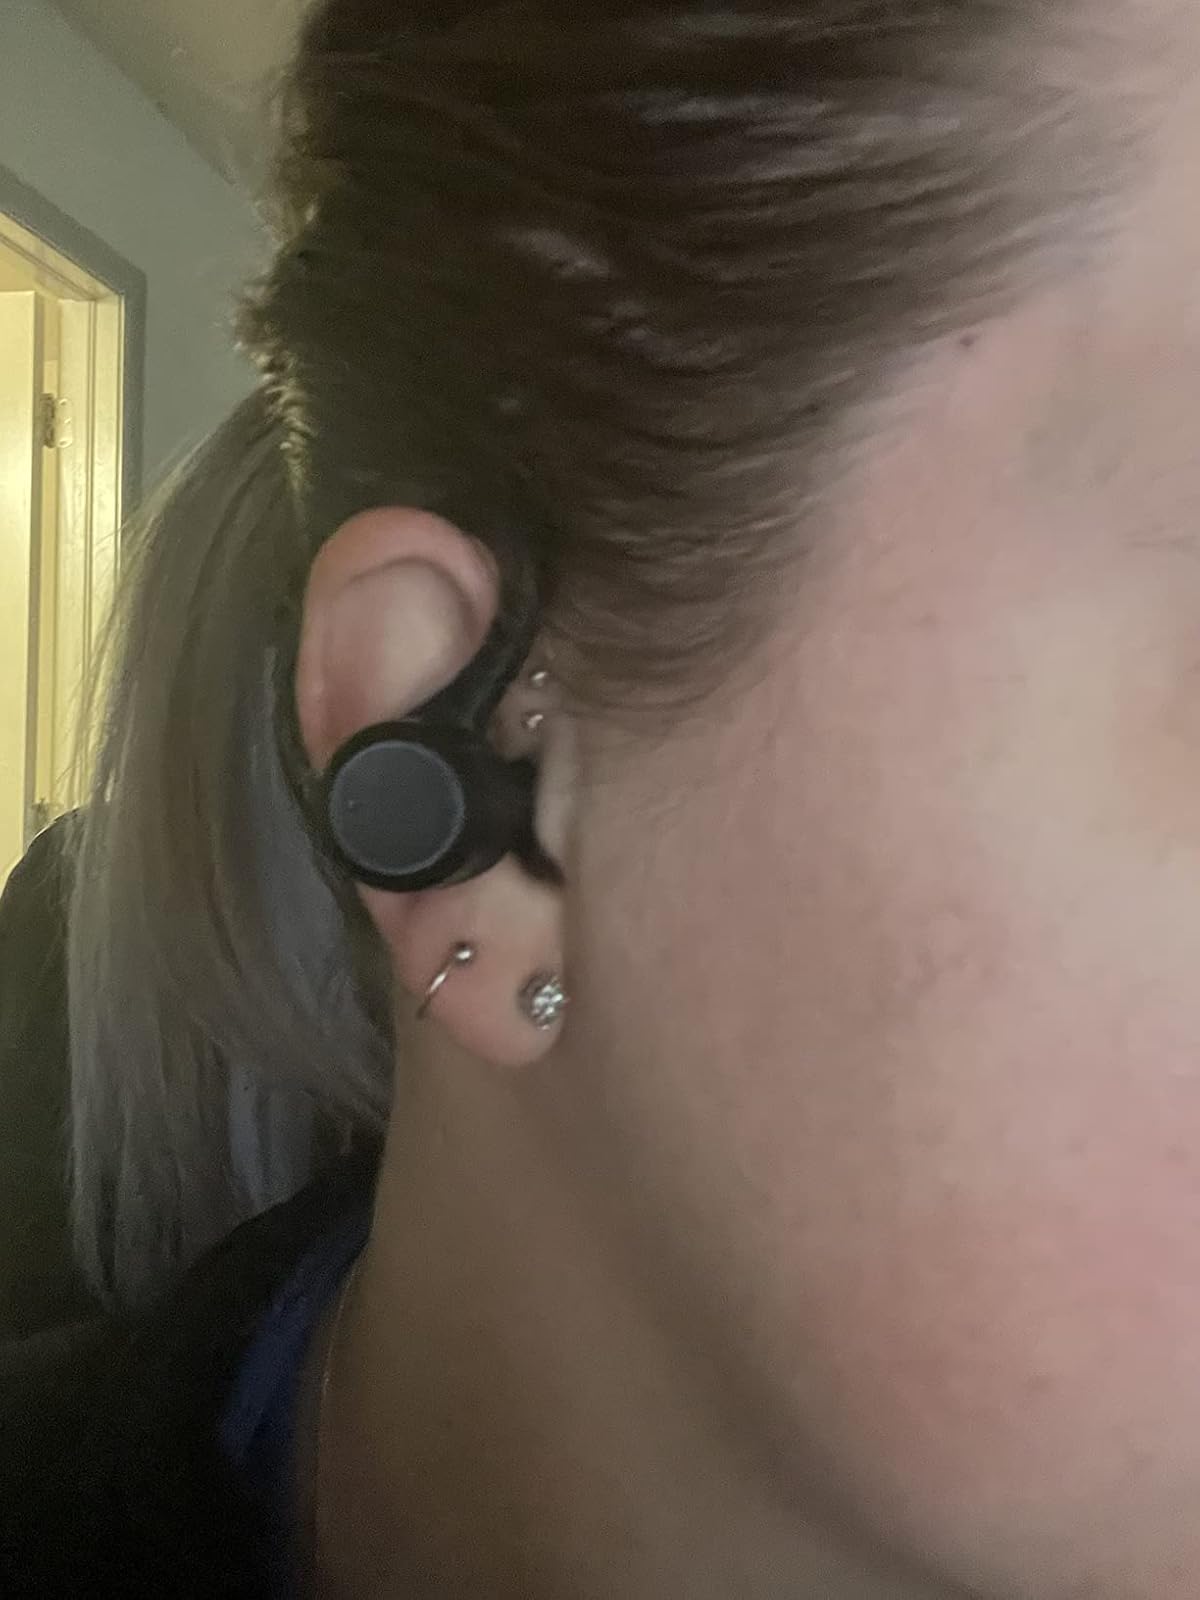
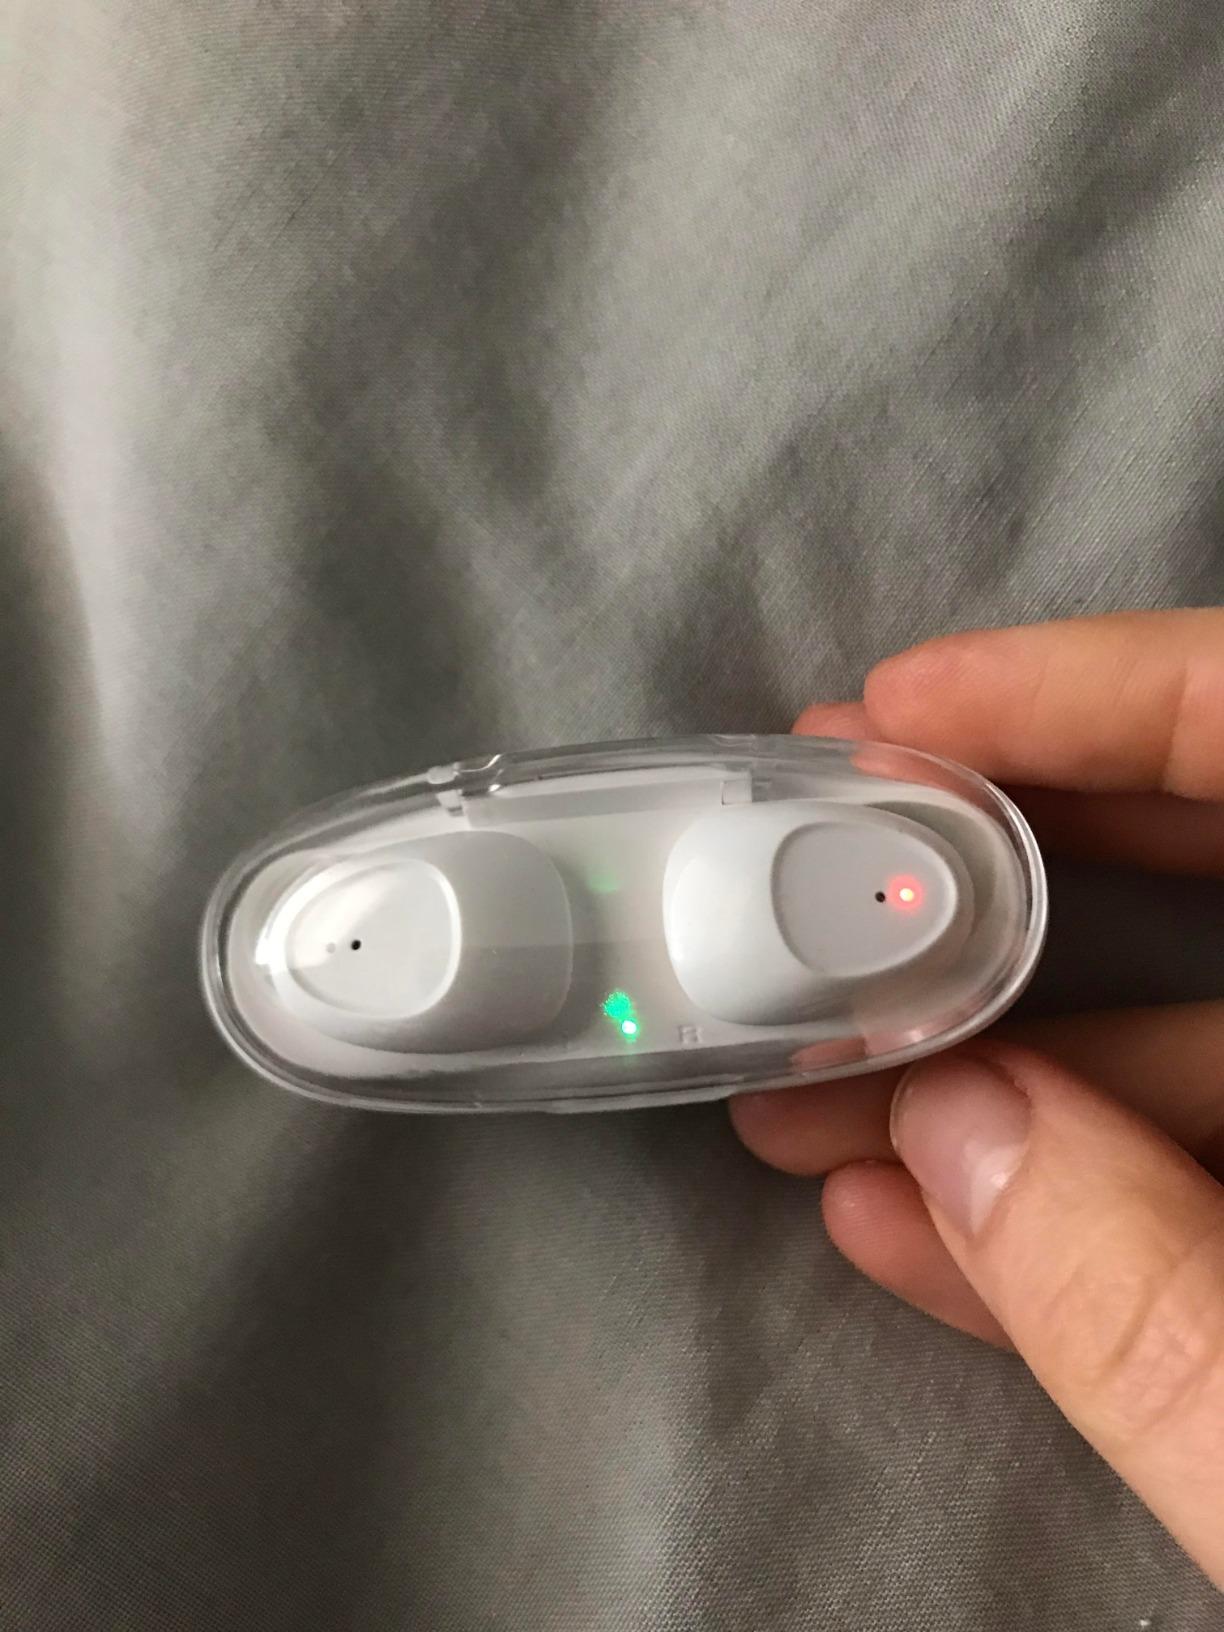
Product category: earbuds
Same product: no